Rimrose Valley

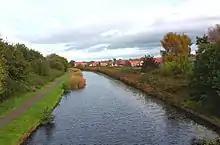
Leeds and Liverpool Canal in Rimrose Valley, October 2017

The formation of the valley in its current state can be dated back over the last 1.6 million years, during which time sand, peat and clay deposits have built up over parts of the valley, which itself has formed as a result of sandstone strata erosion. The outer edges of the valley were put to use as farmland, particularly on higher ground where flooding was less likely, though throughout the 20th century much of the farm land has been restricted to the northernmost regions of the valley.